Emma B. Freeman

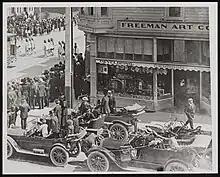
The Freeman Art Company

In 1913, after Illinois Governor Richard Yates Jr. had a speaking engagement at a Chautauqua in Eureka, Freeman took a train with him to San Francisco, stopping for the night at a hotel in Willits. The trip caused a local scandal, with allegations that Yates had kissed Freeman and was partially undressed in her hotel room. Freeman divorced her husband in 1915 and during a widely publicized jury trial in July 1915, Yates was cleared of charges of misconduct. After the divorce, Freeman dedicated more of her time to photography. She became the sole proprietor of Freeman Art Company, specializing in landscapes and artistic portraits.